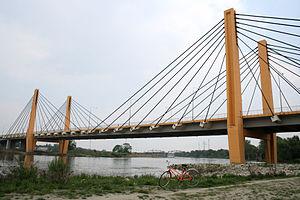
Cette liste de ponts de Pologne présente les ponts remarquables de Pologne, tant par leurs caractéristiques dimensionnelles, que par leur intérêt architectural ou historique.